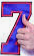
Number: 7